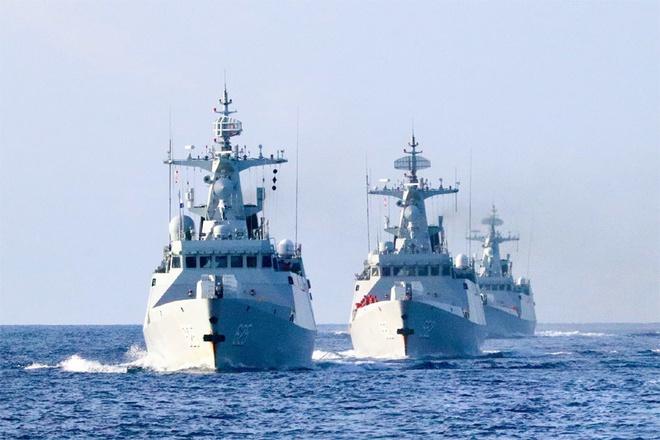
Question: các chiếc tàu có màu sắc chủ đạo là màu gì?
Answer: màu trắng